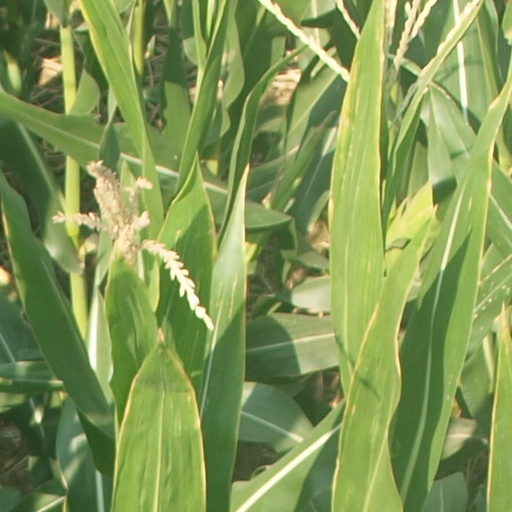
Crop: maize; corn